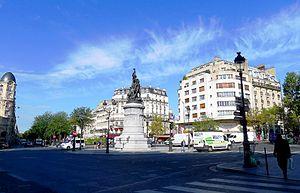
Place de Clichy - Paris VIII-IX-XVII-XVIII
La place de Clichy se trouve dans le nord-ouest de la ville de Paris.